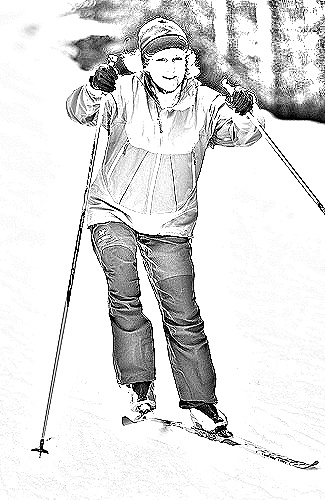
Portrait style: Sketch Portrait